Dresano

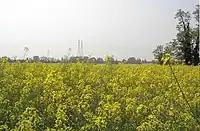
Oilseed rape cultivation, close to the water purifier

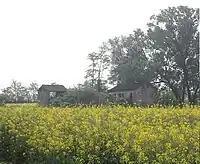
An old derelict mill, close to the Addetta floodway

Dresano owns a water purification plant. The water purifier can be found along the Addetta floodway, close to Balbiano.